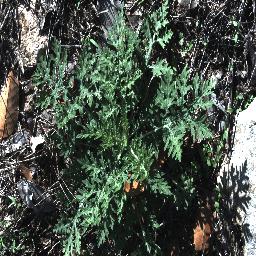
Label: parthenium